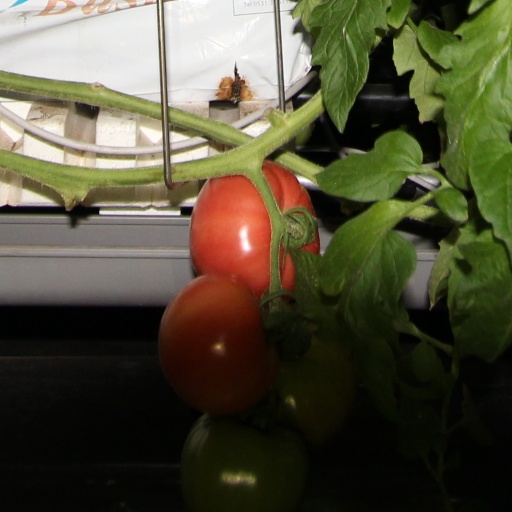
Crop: tomato